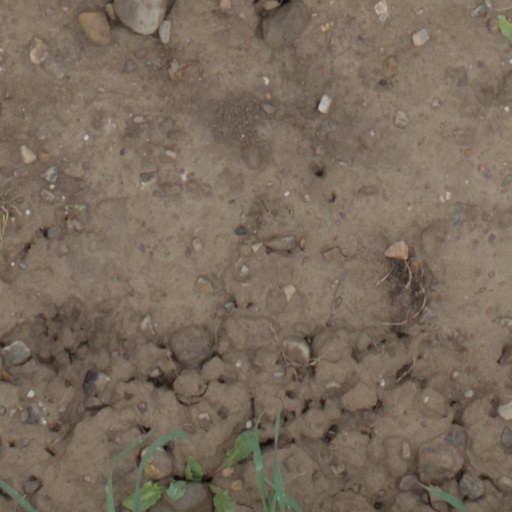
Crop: wheat